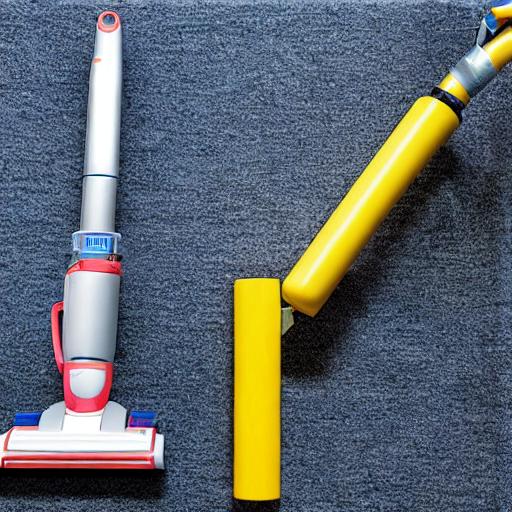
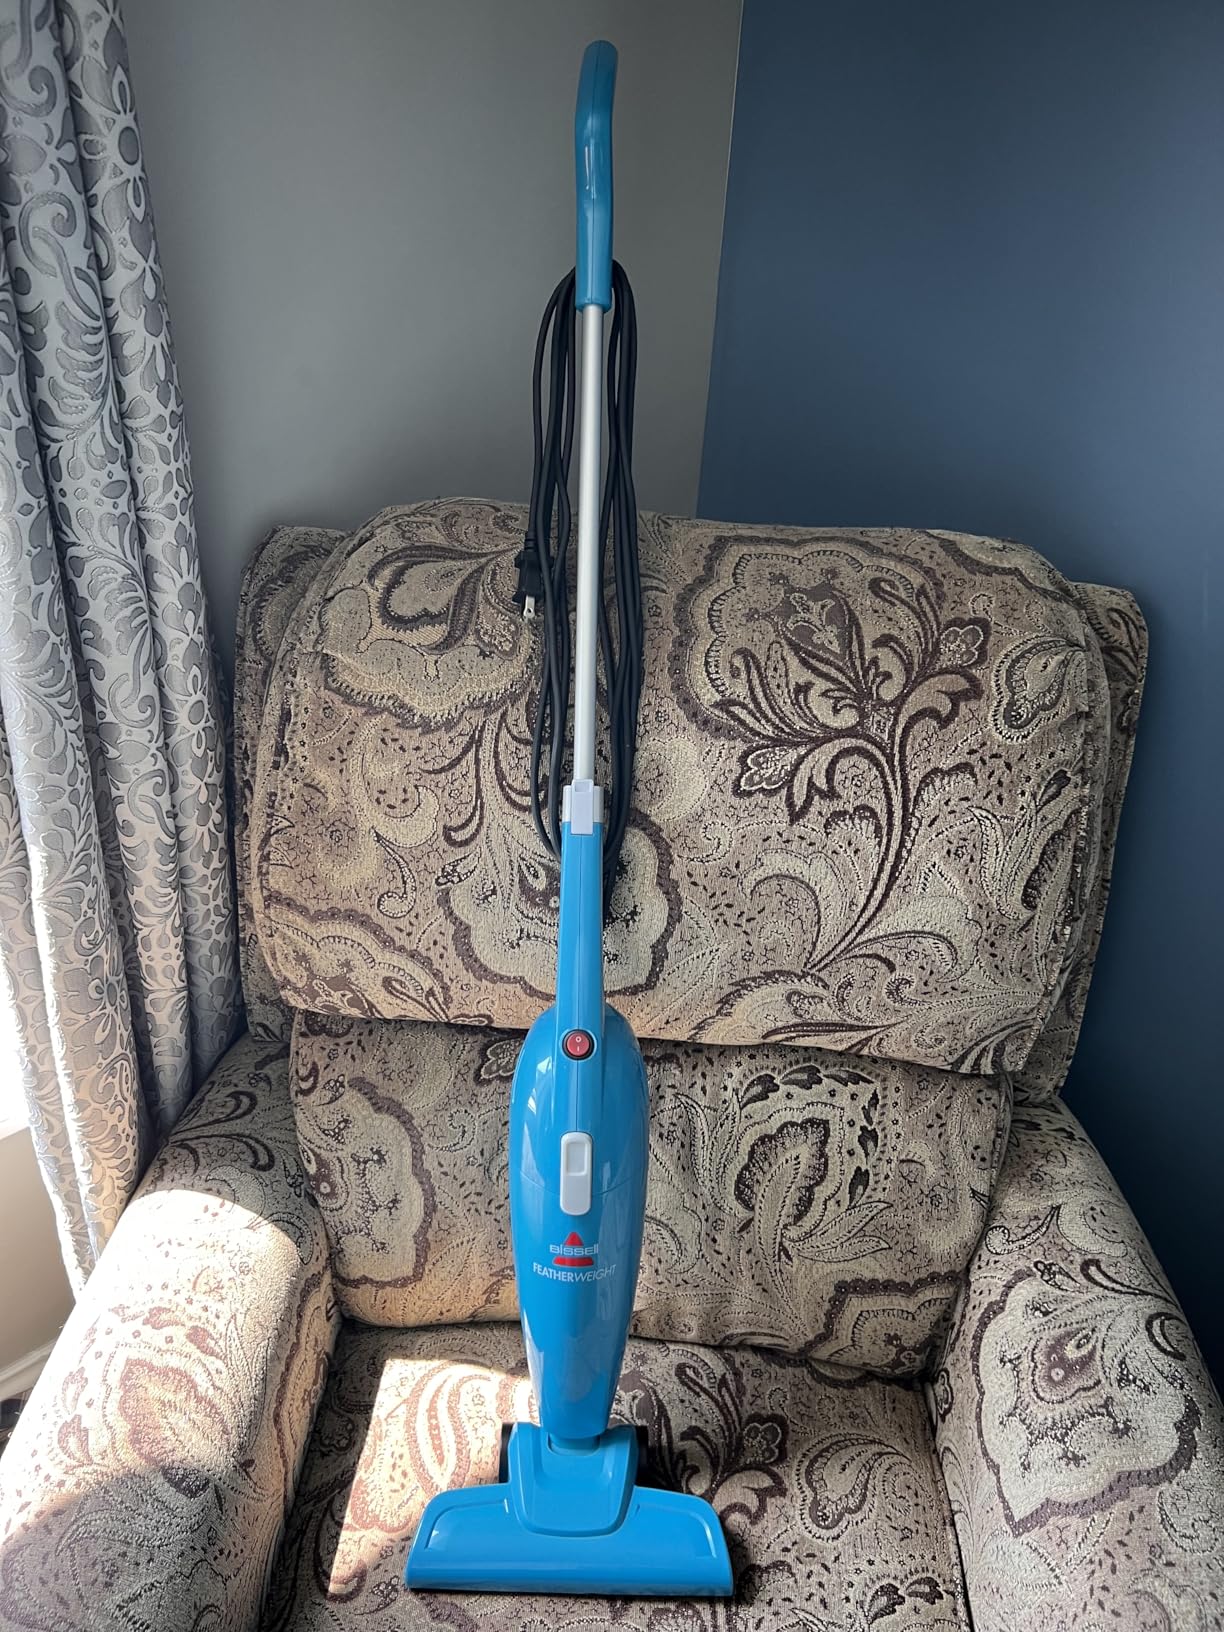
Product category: items_vacuum
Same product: no